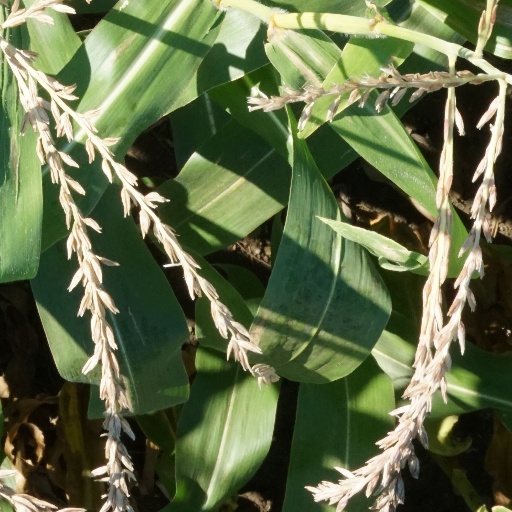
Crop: maize; corn